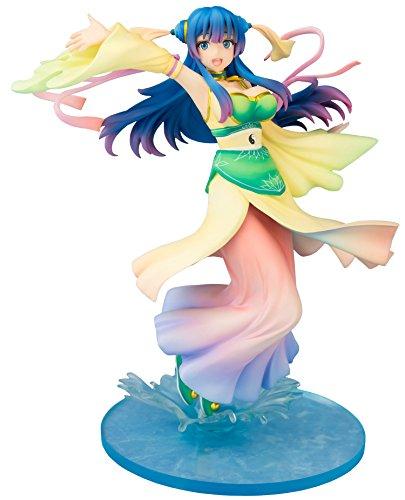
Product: Emon Toys Reikenzan: Rurisen 1:8 Scale PVC Figure
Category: Toys & Games | Collectible Toys | Statues, Bobbleheads & Busts | Statues
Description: An Emon Toys import.
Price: $82.60
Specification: ProductDimensions:5x4x9inches|ItemWeight:1.28pounds|ShippingWeight:1.28pounds(Viewshippingratesandpolicies)|DomesticShipping:ItemcanbeshippedwithinU.S.|InternationalShipping:ThisitemcanbeshippedtoselectcountriesoutsideoftheU.S.LearnMore|ASIN:B077SNJ28N|Itemmodelnumber:OCT178549|Manufacturerrecommendedage:15yearsandup